Hell's Kitchen (American TV series) season 1

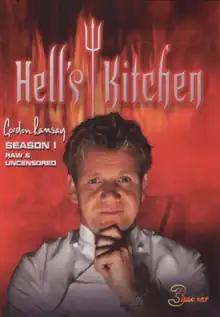
Region 1 DVD cover

The inaugural season of the American competitive reality television series "Hell's Kitchen" premiered on Fox on May 30, 2005, and concluded on August 1, 2005. Gordon Ramsay was the host and head chef, while Scott Leibfried was the Blue Team's sous-chef and Mary-Ann Salcedo was the Red Team's sous-chef. Jean-Philippe Susilovic was maître d'.